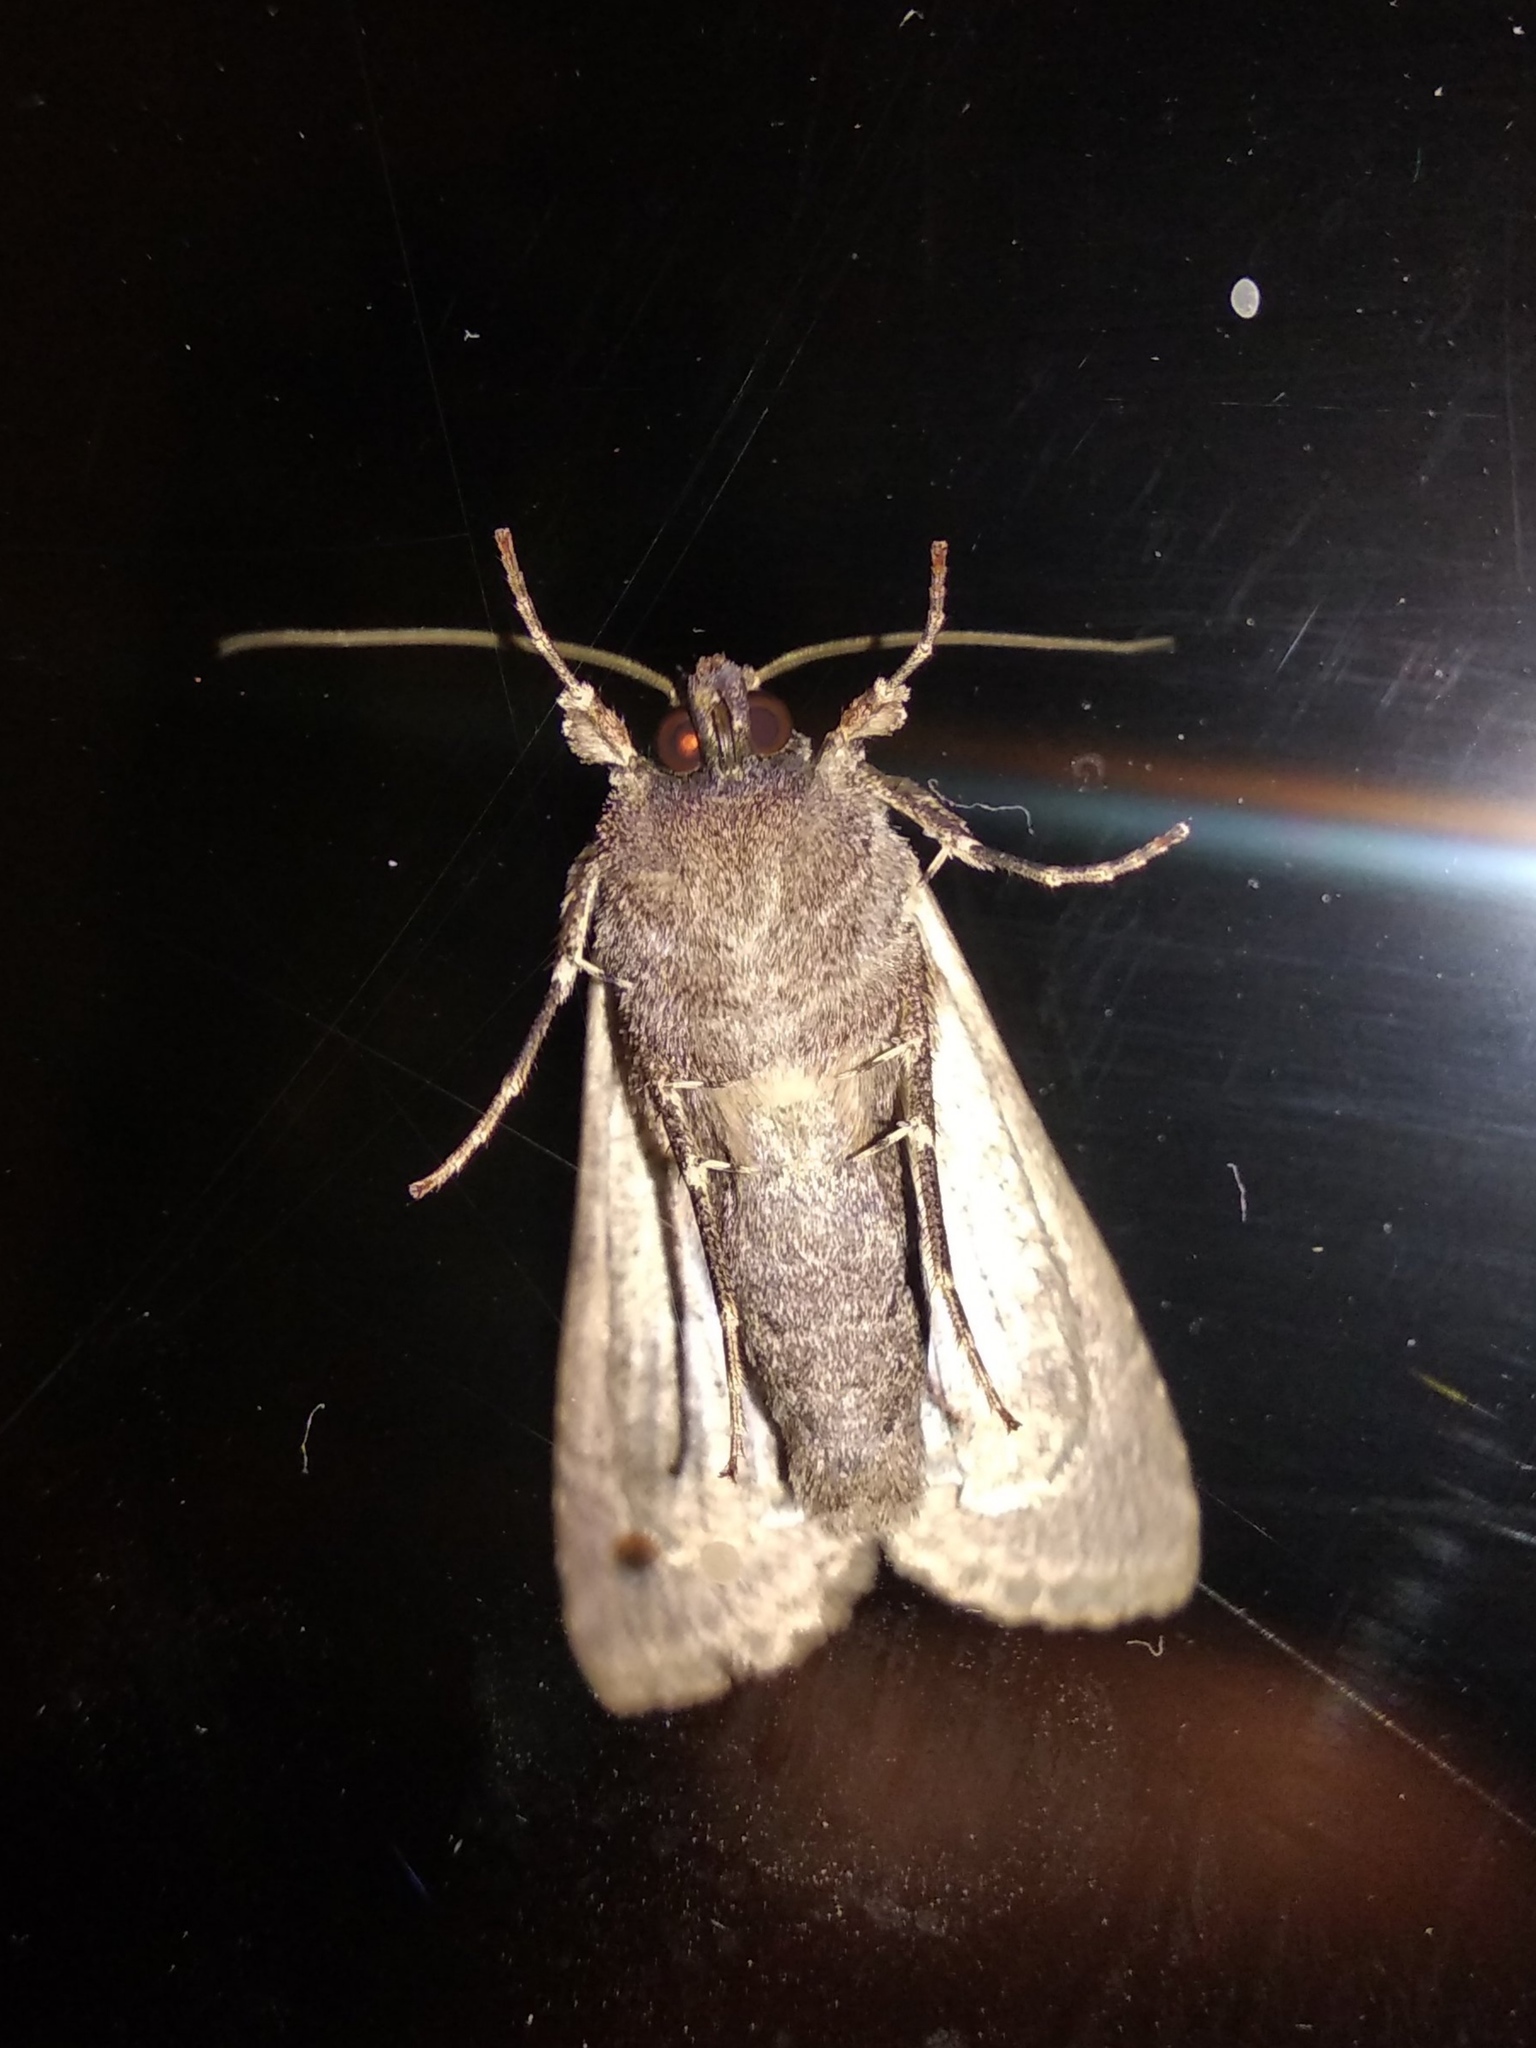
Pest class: cutworms